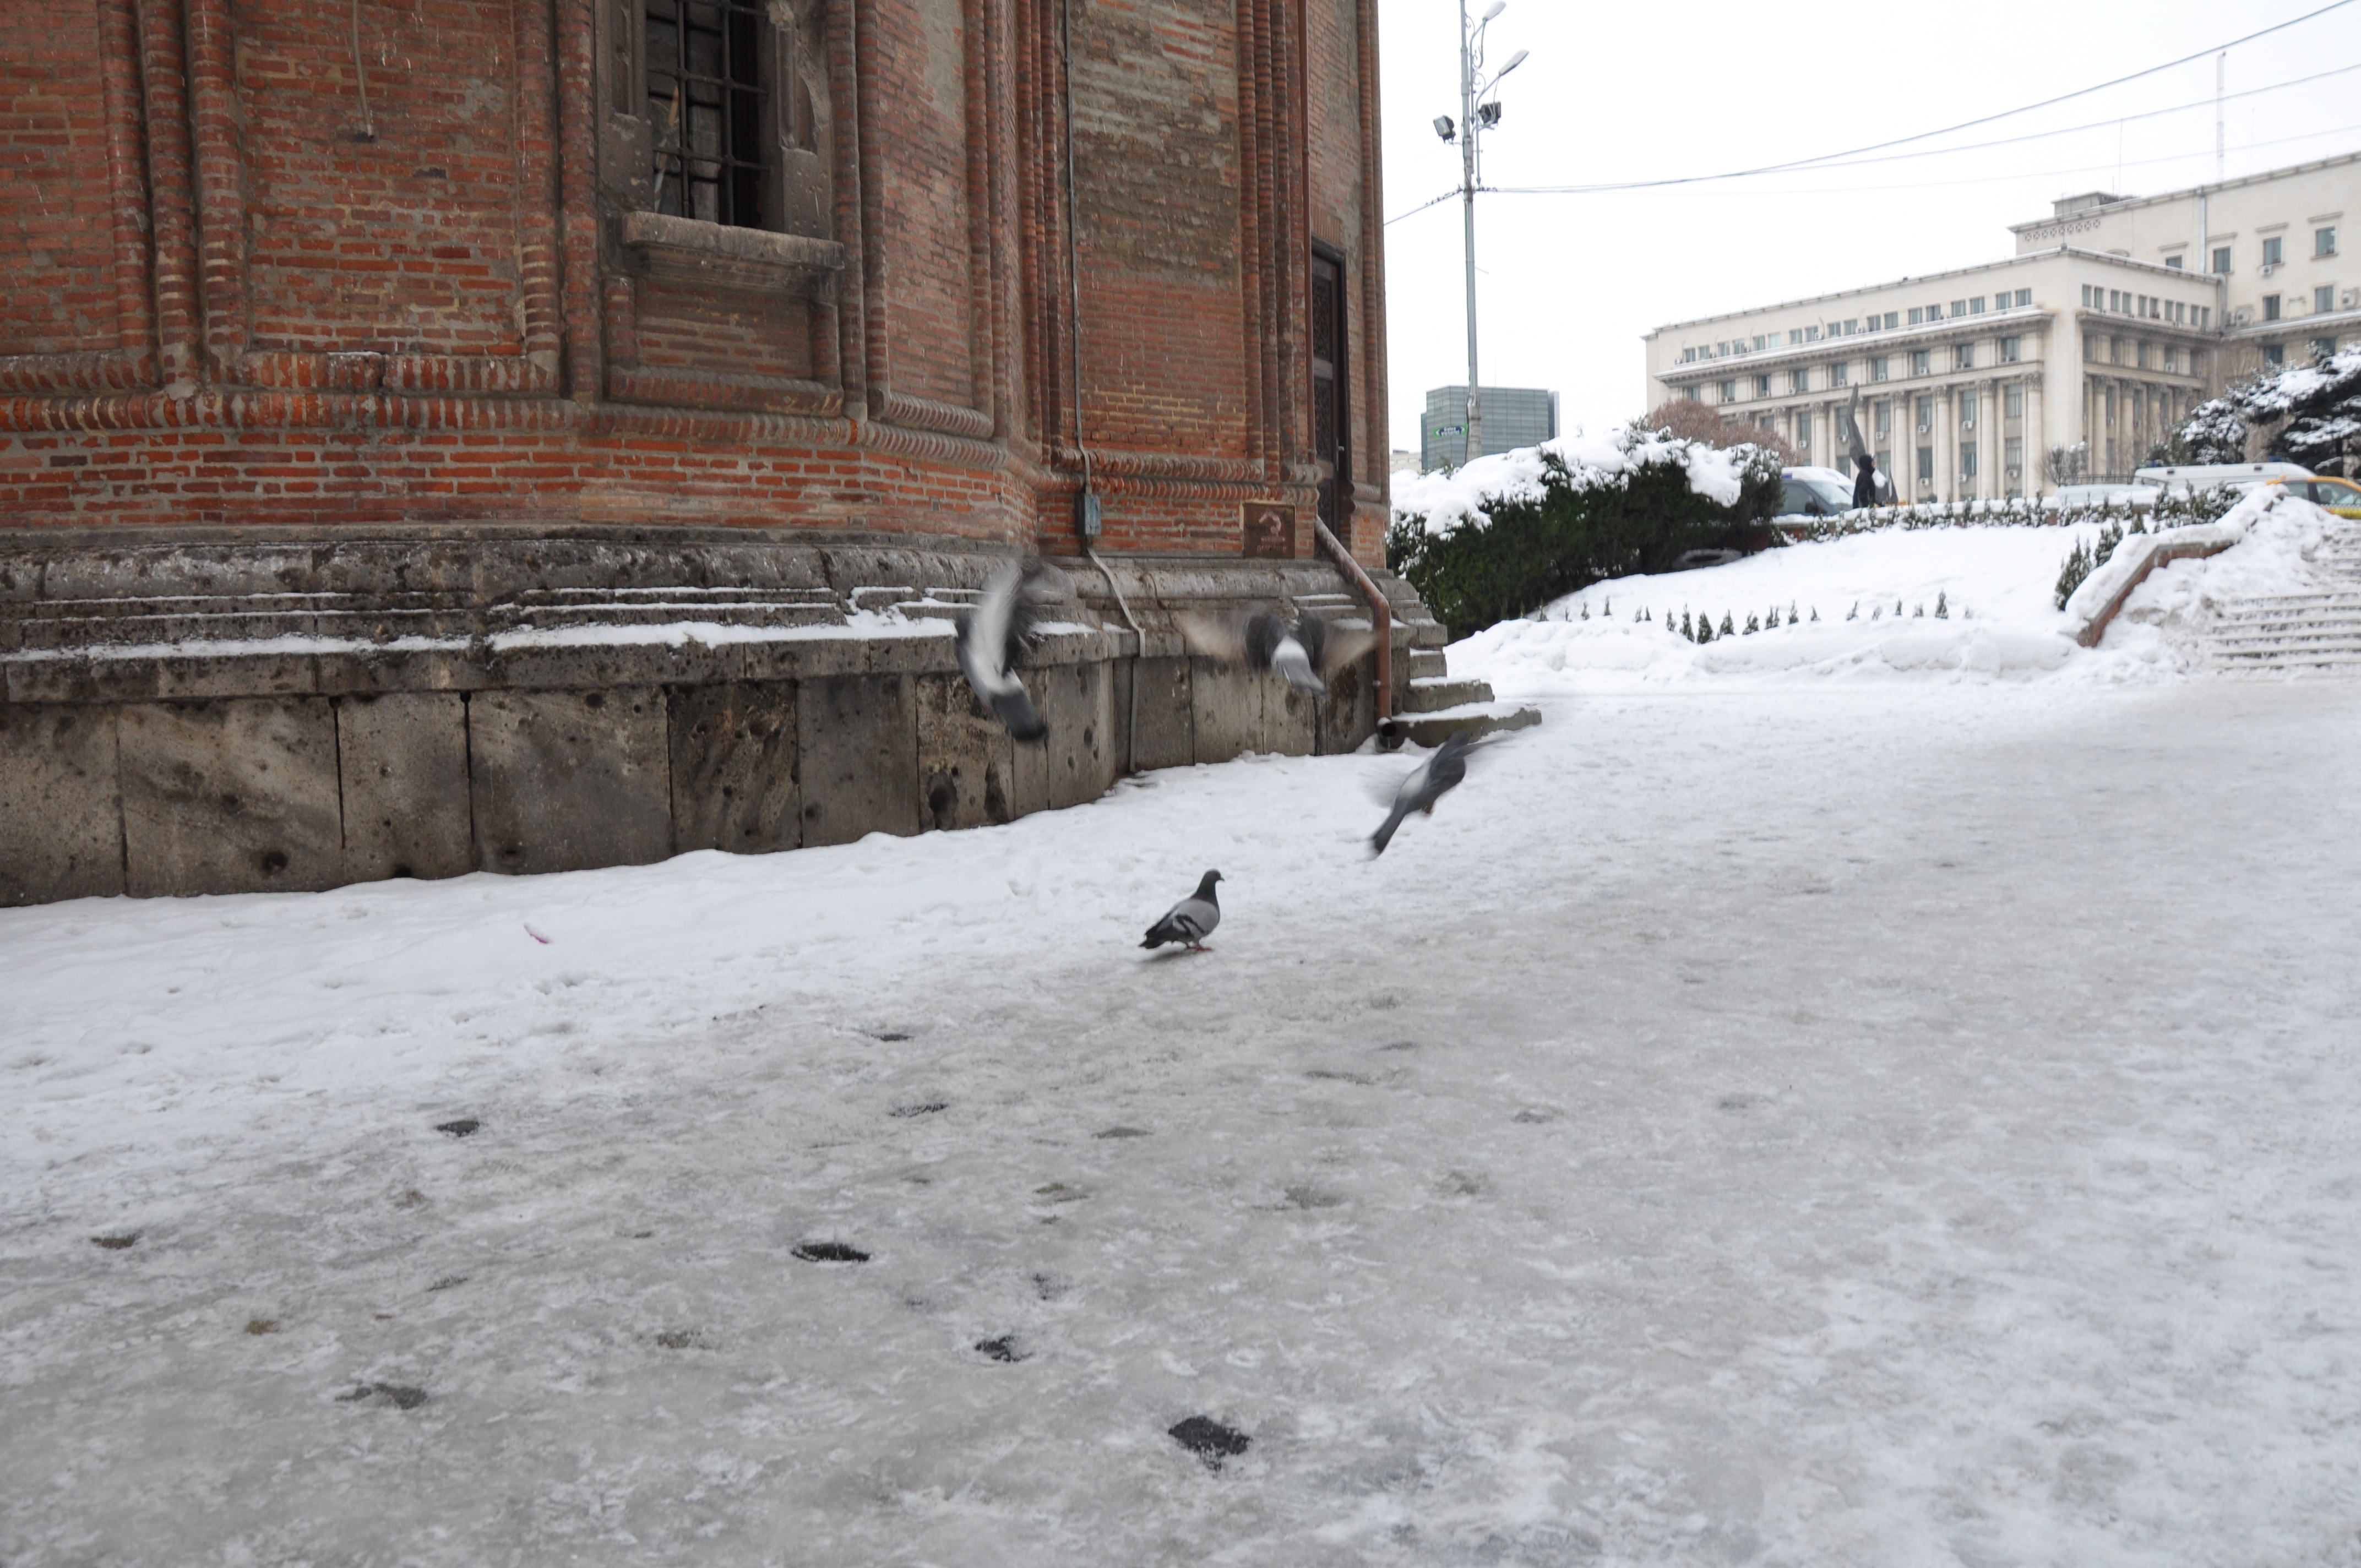
snow, winter, architecture, photography, building, photo, weather, religion, church, christian, season, photos, religious, free, de, churches, fotografie, christianity, romana, blizzard, style, orthodox, eastern, romania, bucharest, freezing, bor, biserica, arhitectura, orthodoxy, romanian, ortodoxa, ortodoxia, ortodoxie, ecclesiastical, bisericeasc, cladire, edificiu, bucuresti, brancovenesc, cretulescu, kretzulescu, kretulescu, cretzulescu, cre tinism, cre tin, winter storm